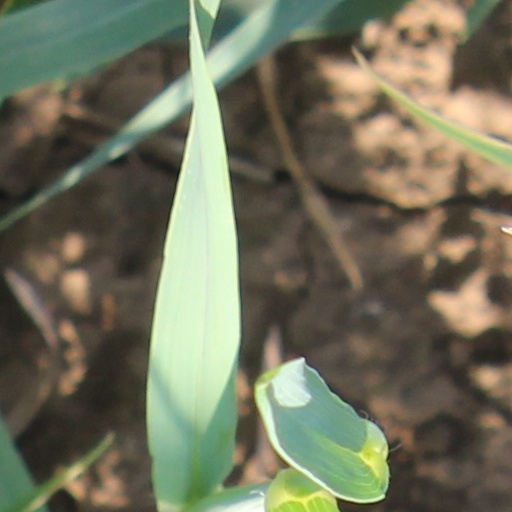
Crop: wheat